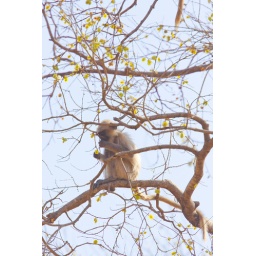
Langurs foraged high in the trees as we search for more photo opportunities with the tigers the following morning.